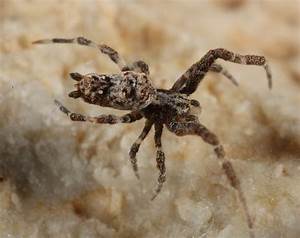
Label: ragno